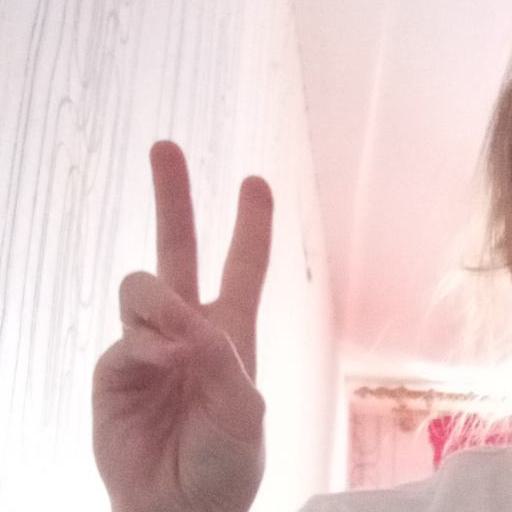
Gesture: peace